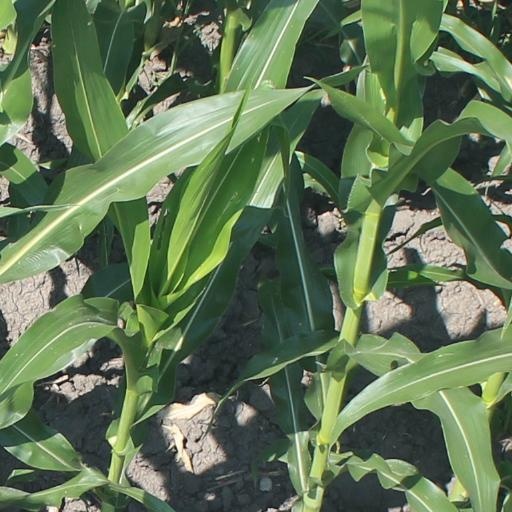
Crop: maize; corn